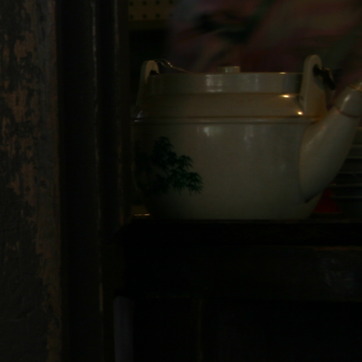
Material: ceramic